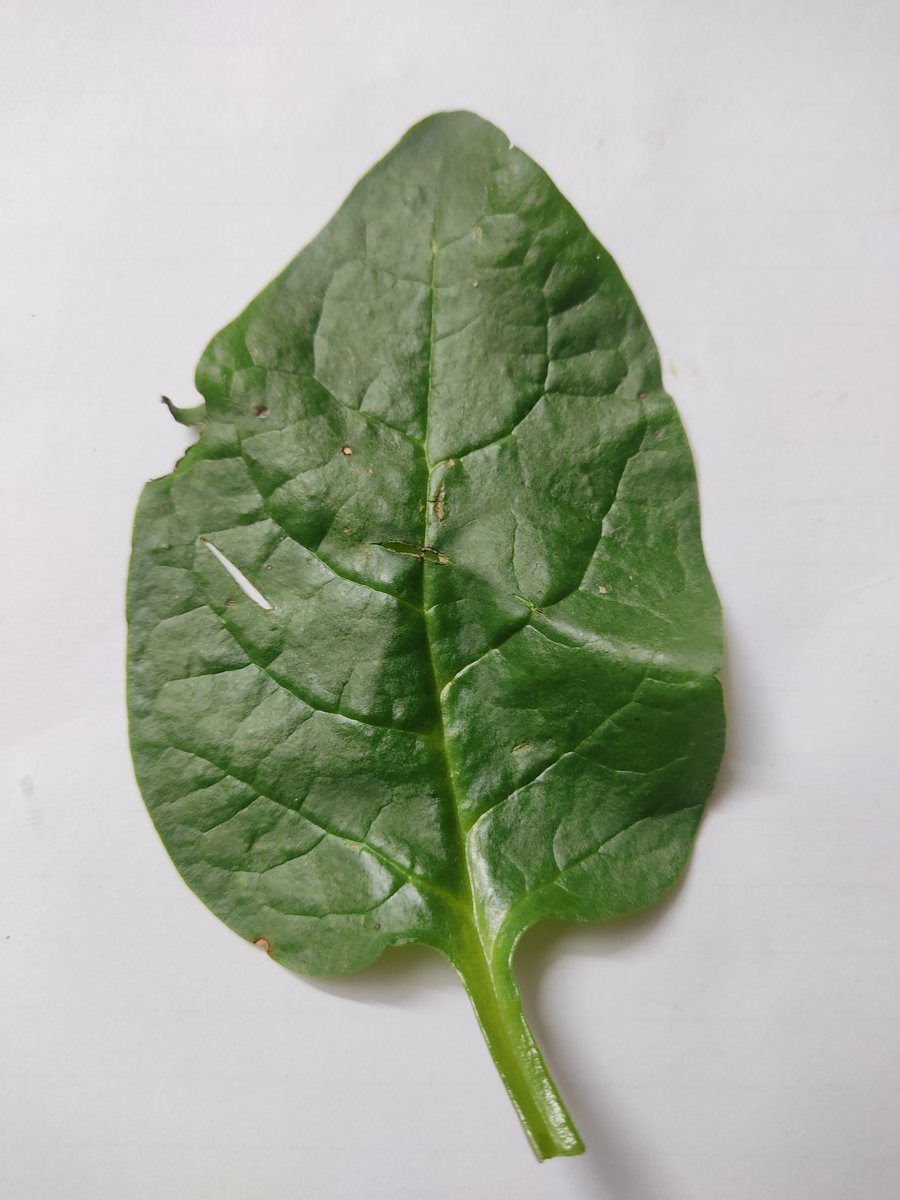
Label: Healthy-Leaf